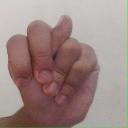
अक्षर: न